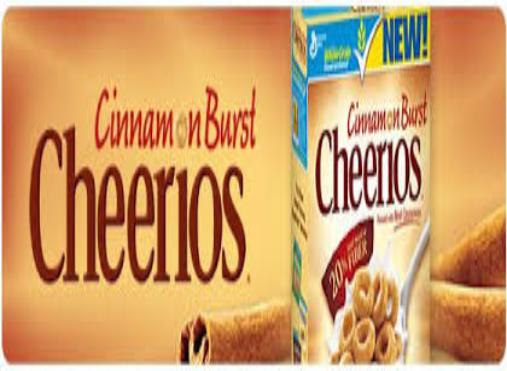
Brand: Cinnamon Burst Cheerios
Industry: Food